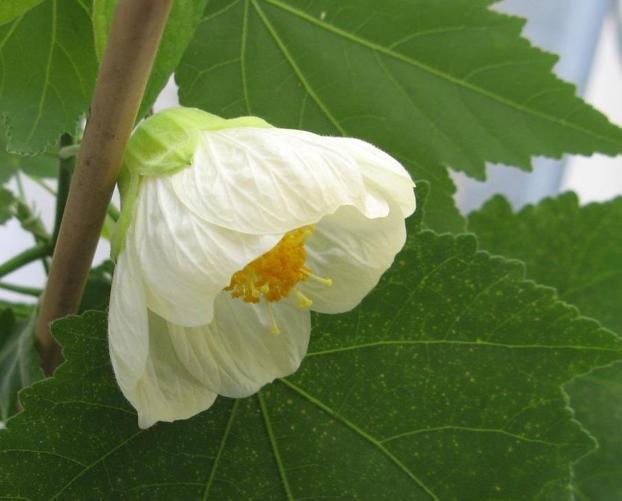
Label: mallow